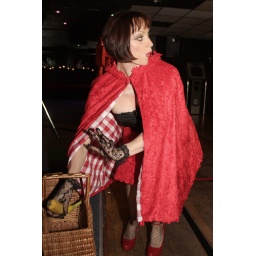
Foo Foo finds a banana in her picnic basket